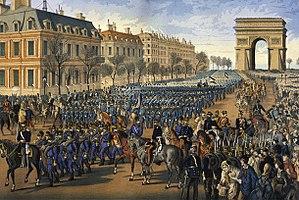
3 janvier : succès de l'armée du Nord à Bapaume. Le général Faidherbe n'exploite pas sa victoire.